2009 WTA Tour Championships

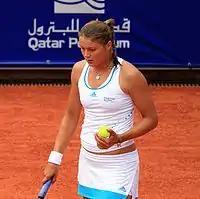
Dinara Safina is the No. 1 seed in the championship

Dinara Safina enjoyed a good start to the year reaching the finals of ASB Classic losing to Elena Dementieva 6–3 2–6 6–1, followed by her second Grand Slam final, her first on a hardcourt in the Australian Open but was thrashed by Serena Williams 6–0 6–3. Safina then became the world no. 1 after Serena's Charleston points dropped off. She then made her 3rd final in the Porsche Tennis Grand Prix but once again ended up on the losing side to Svetlana Kuznetsova 6–4 6–3. She then claimed two titles back-to-back in the Internazionali BNL d'Italia defeating Kuznetsova winning 6–3 6–2; and in the Mutua Madrileña Madrid Open defeating Caroline Wozniacki 6–2 6–4.